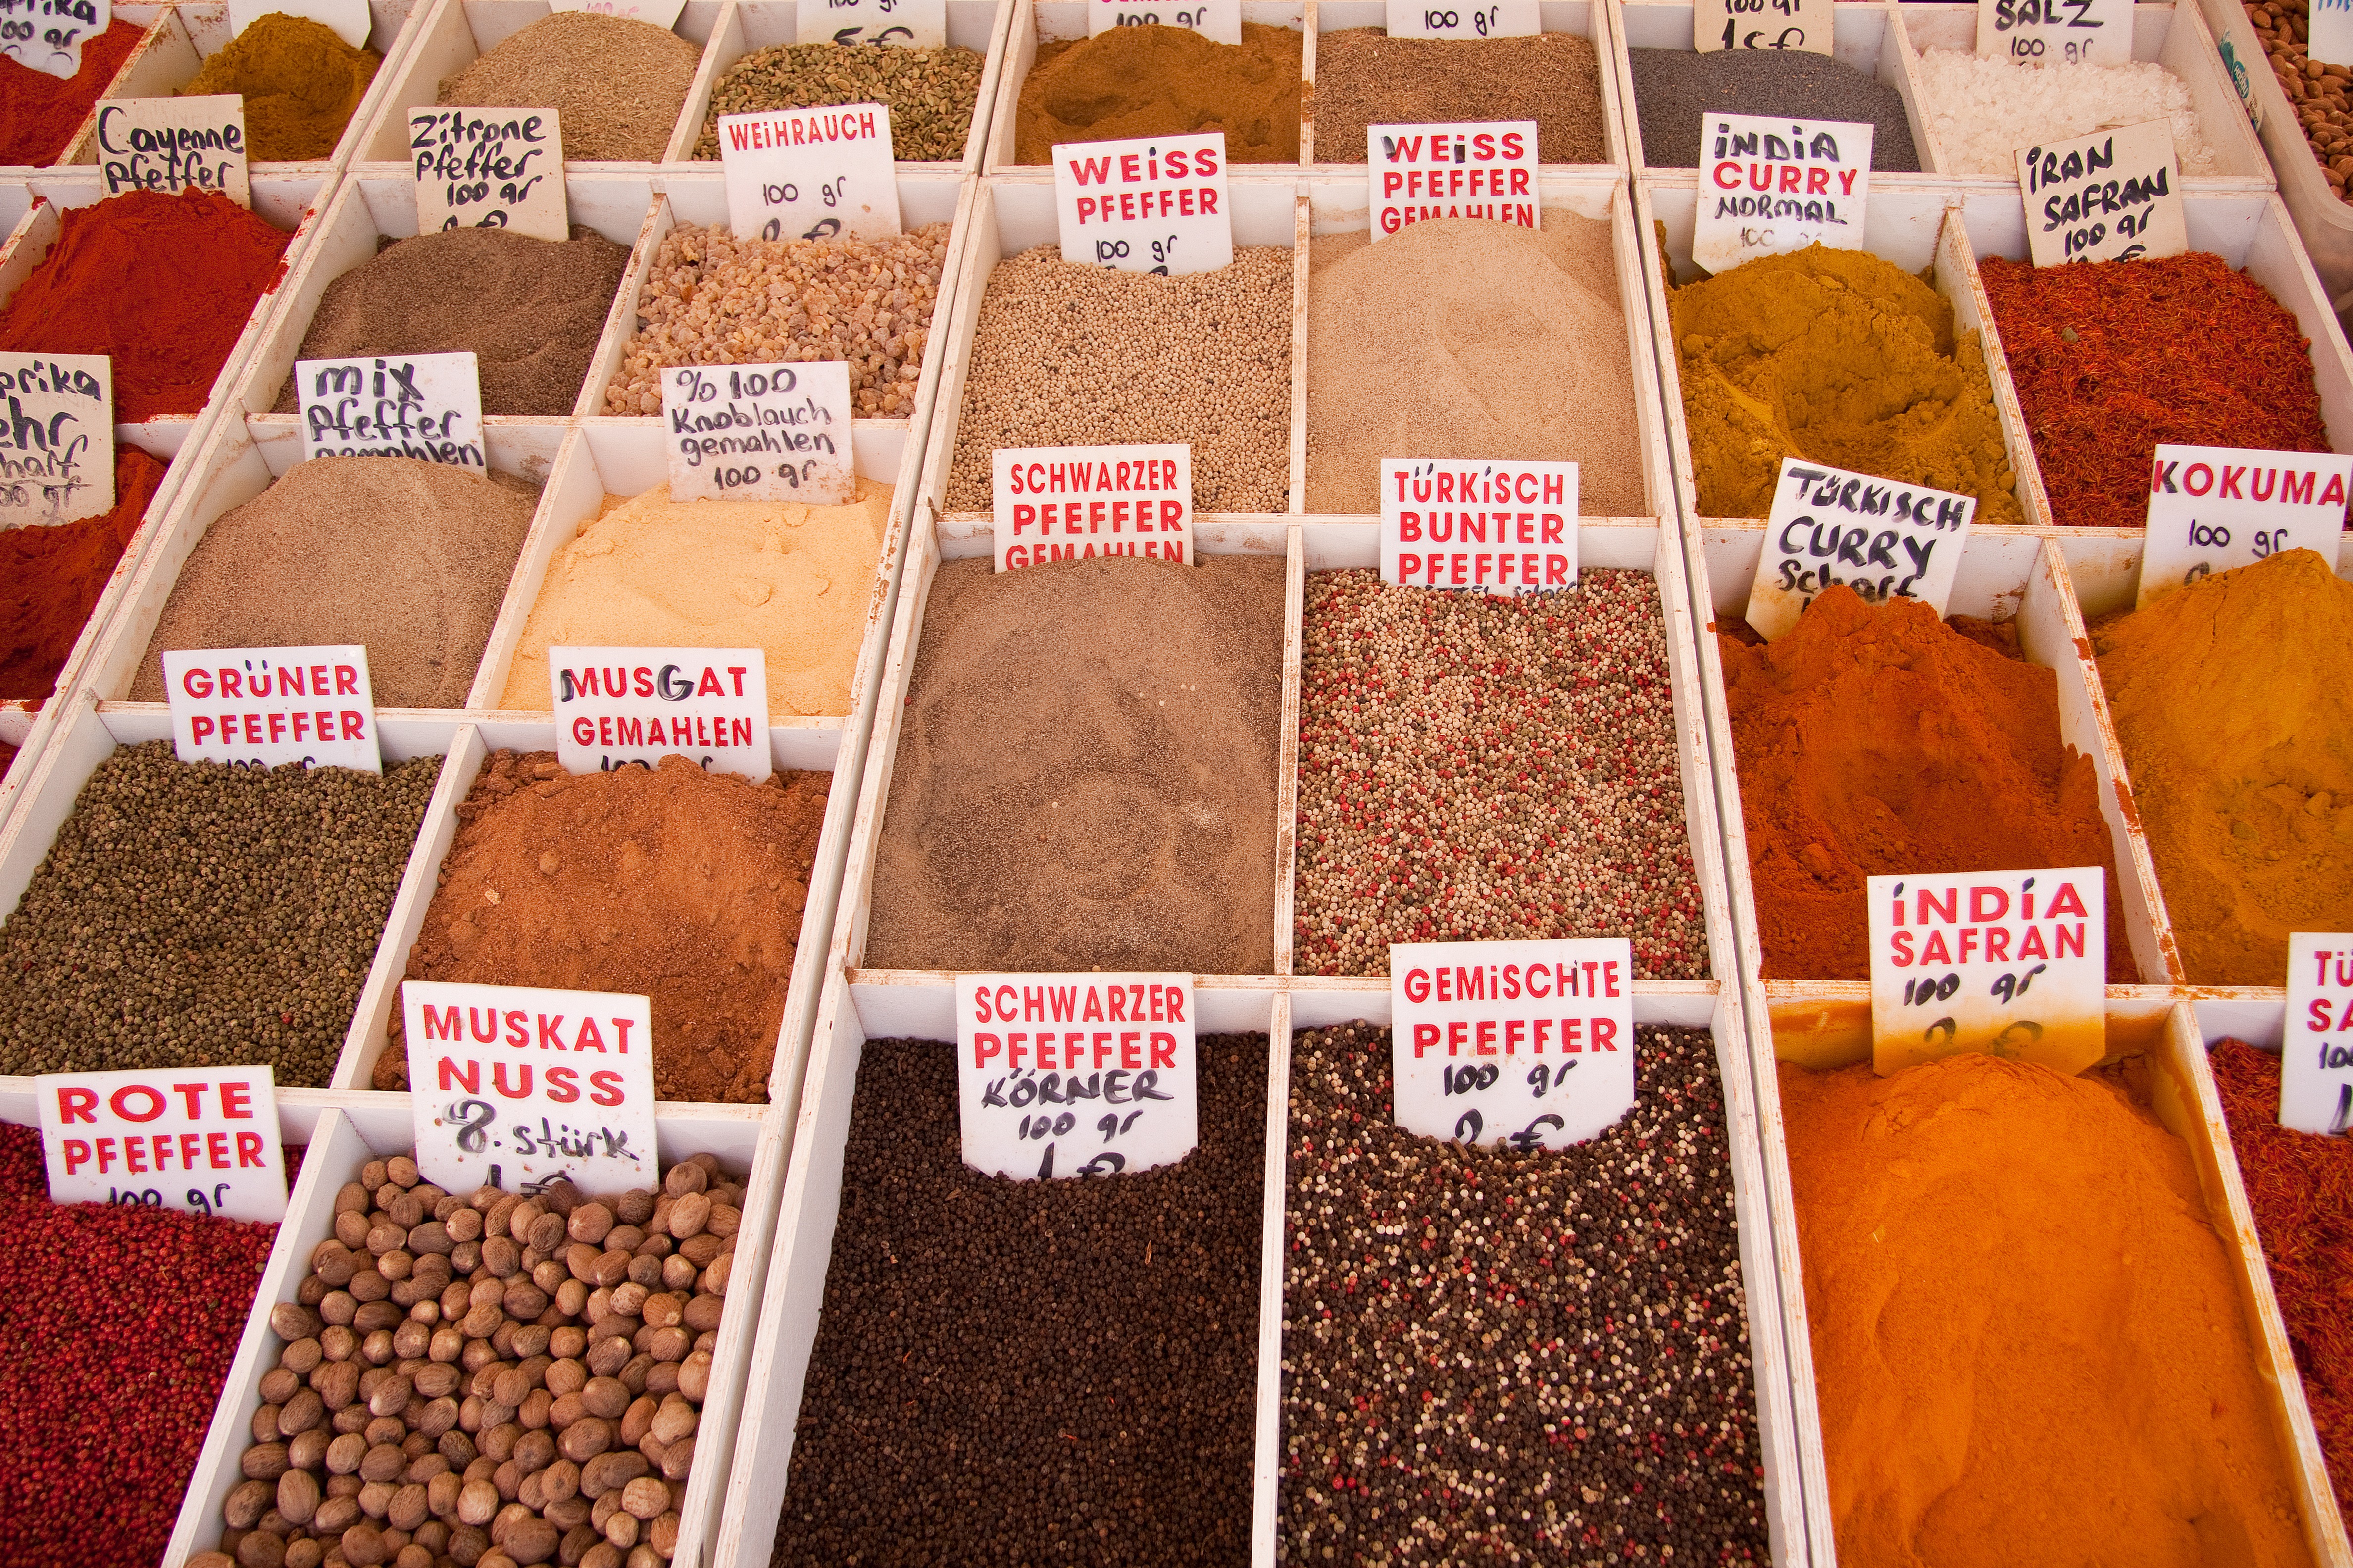
food, red, produce, brown, bazaar, market, business, yellow, baking, marking, spices, diversity, oriental, bargain, act, ocher, price tags, earth tones, snack food, trading post